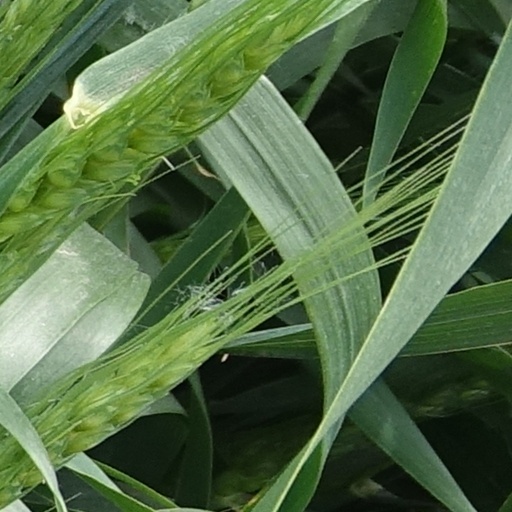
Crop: wheat